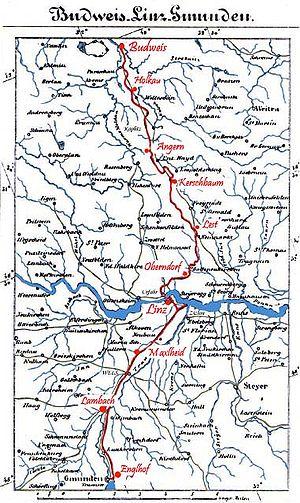
Le chemin de fer hippomobile Budweis-Linz-Gmunden, ouvert par sections entre 1827 et 1836, était la seconde voie ferrée du continent européen, après celle de Saint-Étienne à la Loire, et servait principalement au transport du sel de la région de la Haute-Autriche, le Salzkammergut, vers la Bohême. Dans les années 1855 – 1856, la traction hippomobile fut remplacée par des locomotives à vapeur entre Linz et Gmunden. Sur le parcours montagneux entre Linz et Budweis, l’emploi de locomotive n'était pas possible en raison des courbes de rayon trop restreint et des fortes déclivités. Ainsi, en 1873, fut construite une ligne alternative selon un autre tracé entre Linz et Budweis. Le service ferroviaire hippomobile fut interrompu en décembre 1872.